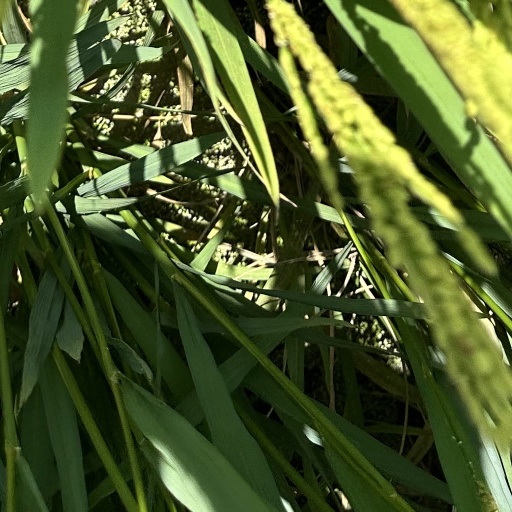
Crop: rice